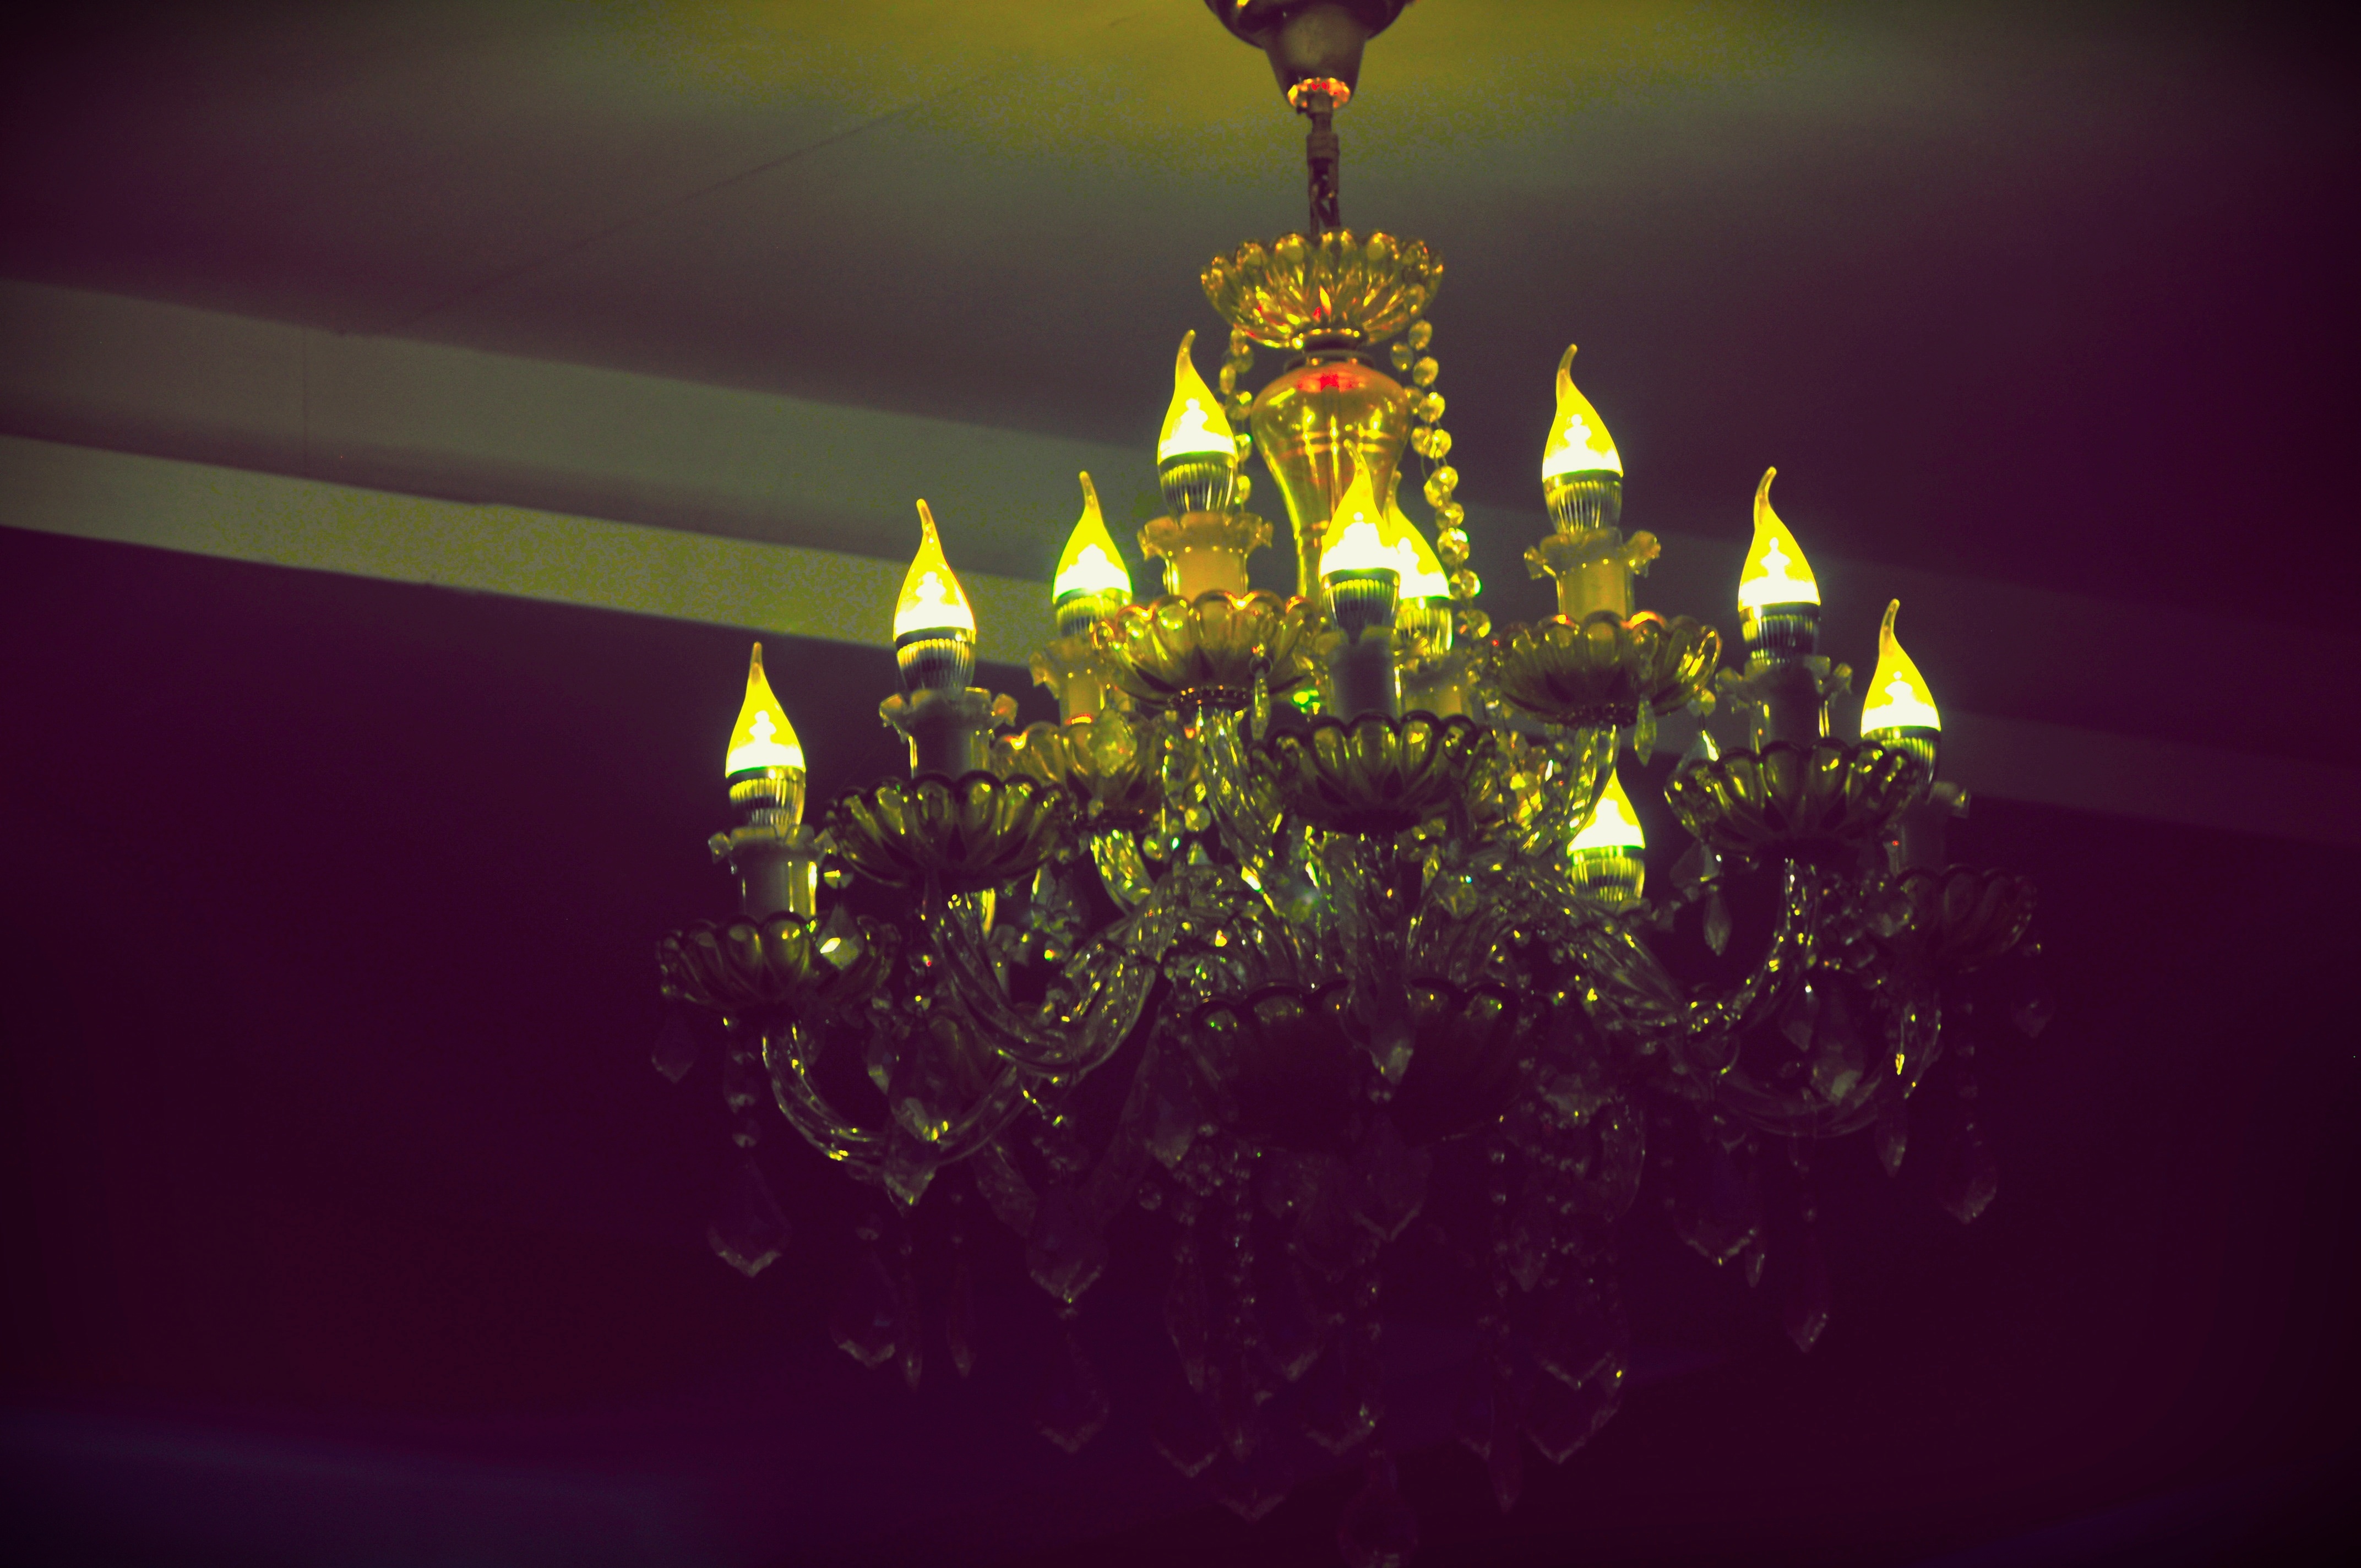
light, night, flower, color, darkness, lighting, light fixture, computer wallpaper